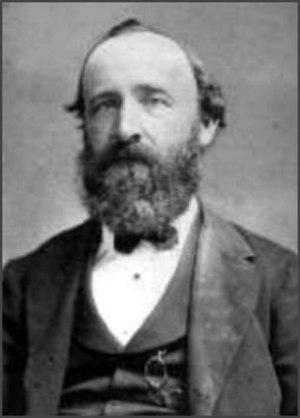
John Wallace Fuller, né le 28 juillet 1827 en Angleterre et mort le 12 mars 1891, est un éditeur, homme d'affaires, et soldat américain.